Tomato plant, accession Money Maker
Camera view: bottom (45 deg); turntable rotation: 240 degrees
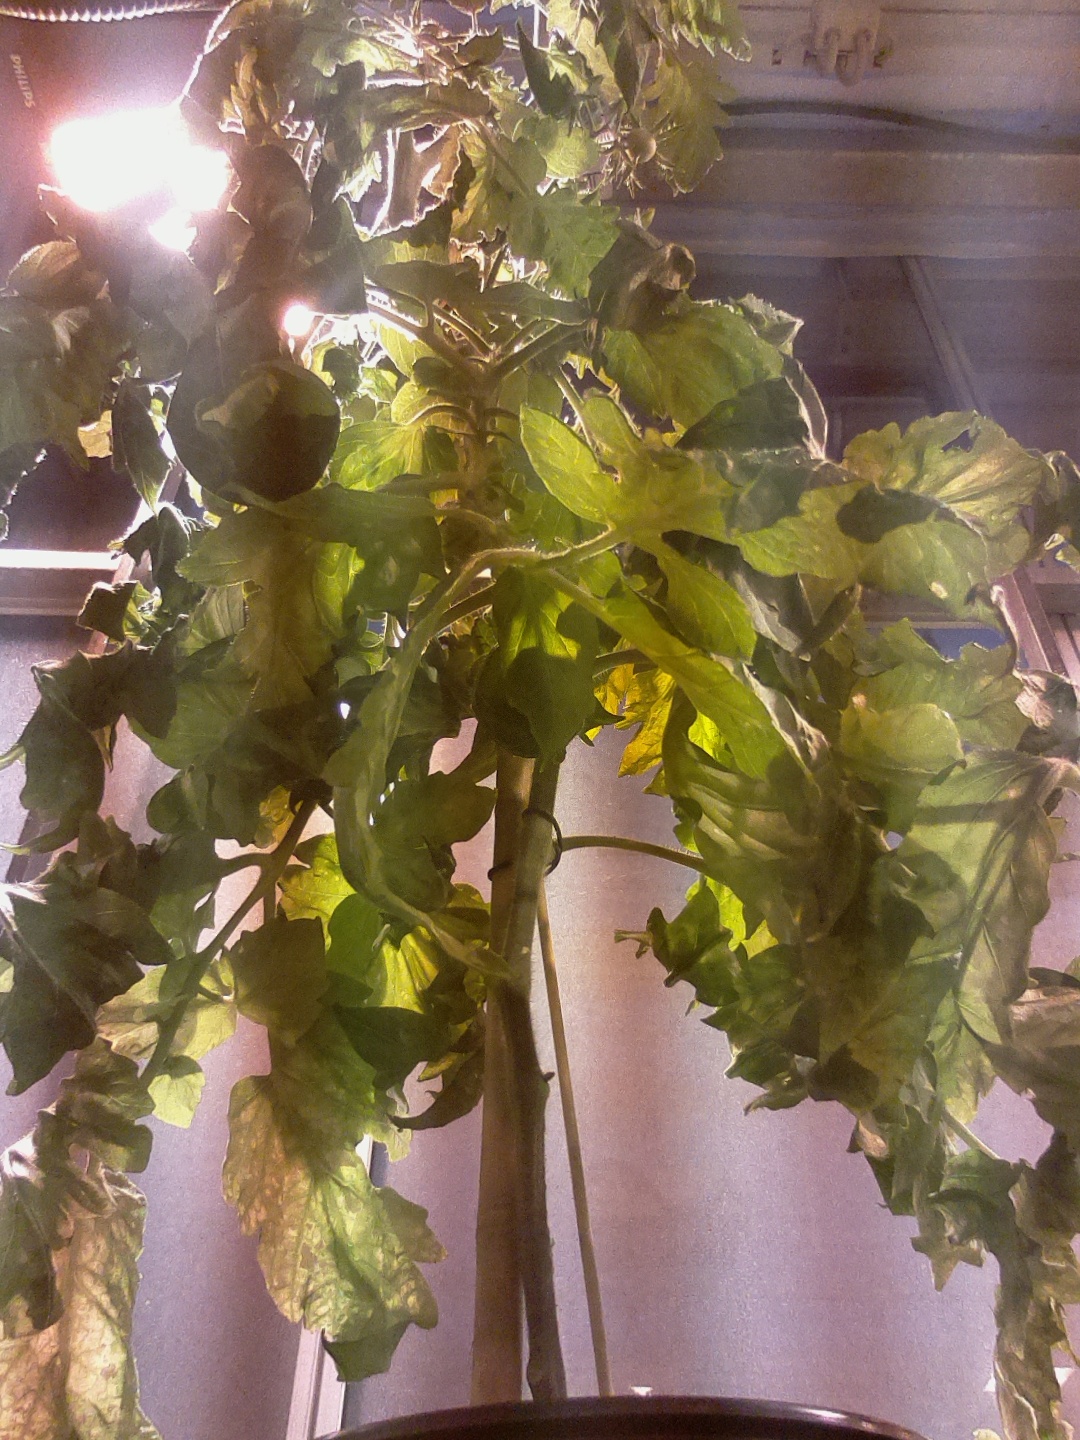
BBCH growth stage 73: 30%-40% of final fruit size